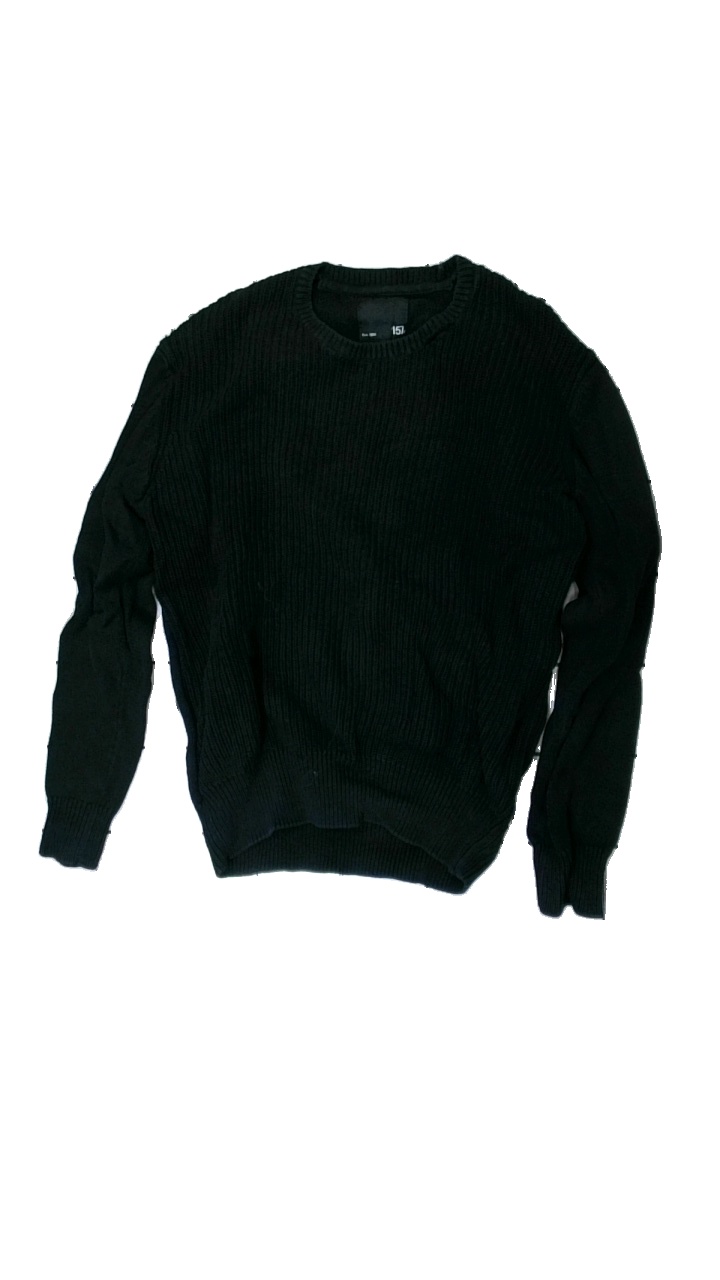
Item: Sweater (Unisex)
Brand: Lager 157
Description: Black knitted sweater
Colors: Black
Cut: Regular, C-collar
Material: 100% cotton
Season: All
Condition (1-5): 3
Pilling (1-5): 4
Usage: Reuse
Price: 50-100